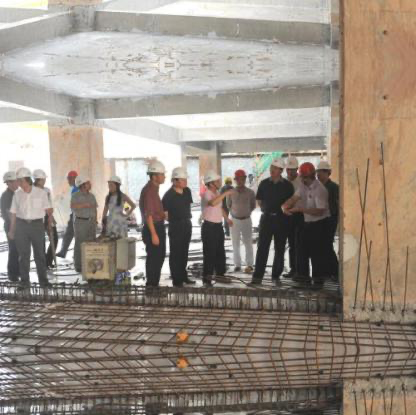
Objects in the image:
label: helmet
label: helmet
label: helmet
label: helmet
label: helmet
label: helmet
label: helmet
label: helmet
label: helmet
label: helmet
label: helmet
label: helmet
label: helmet
label: helmet